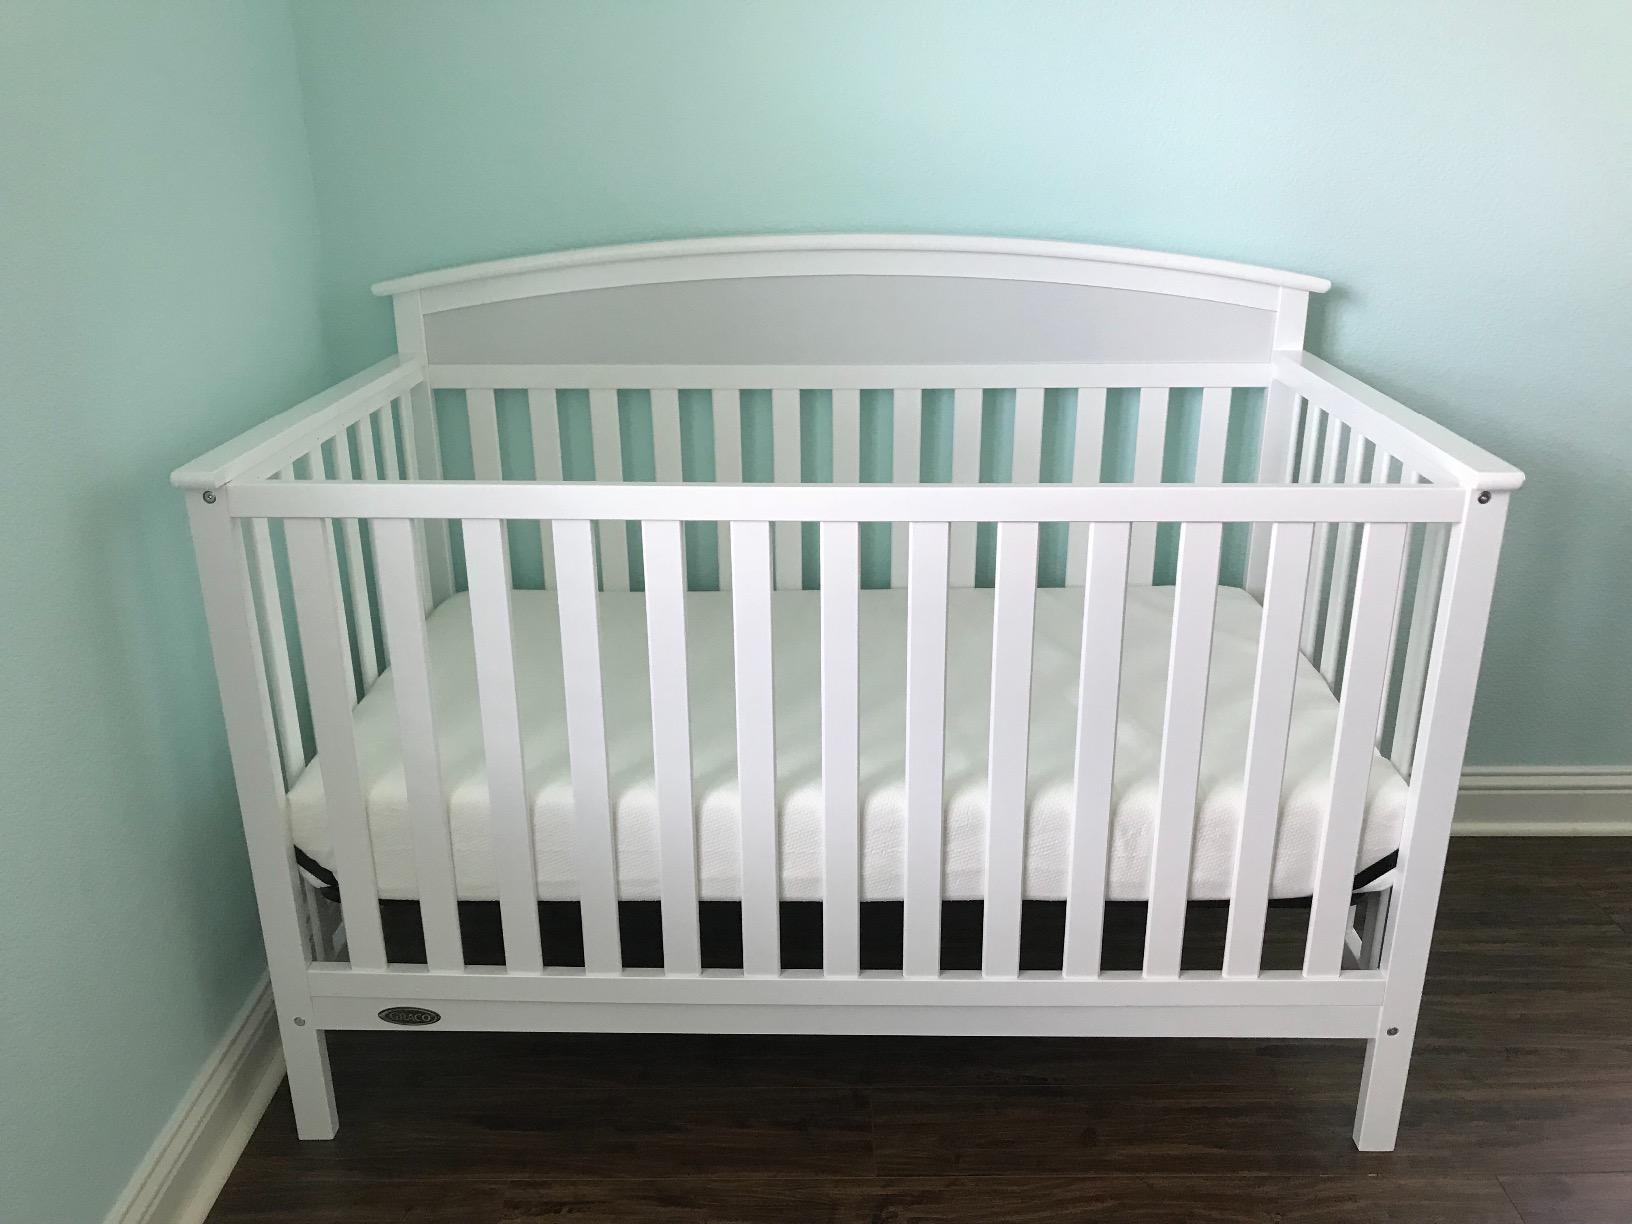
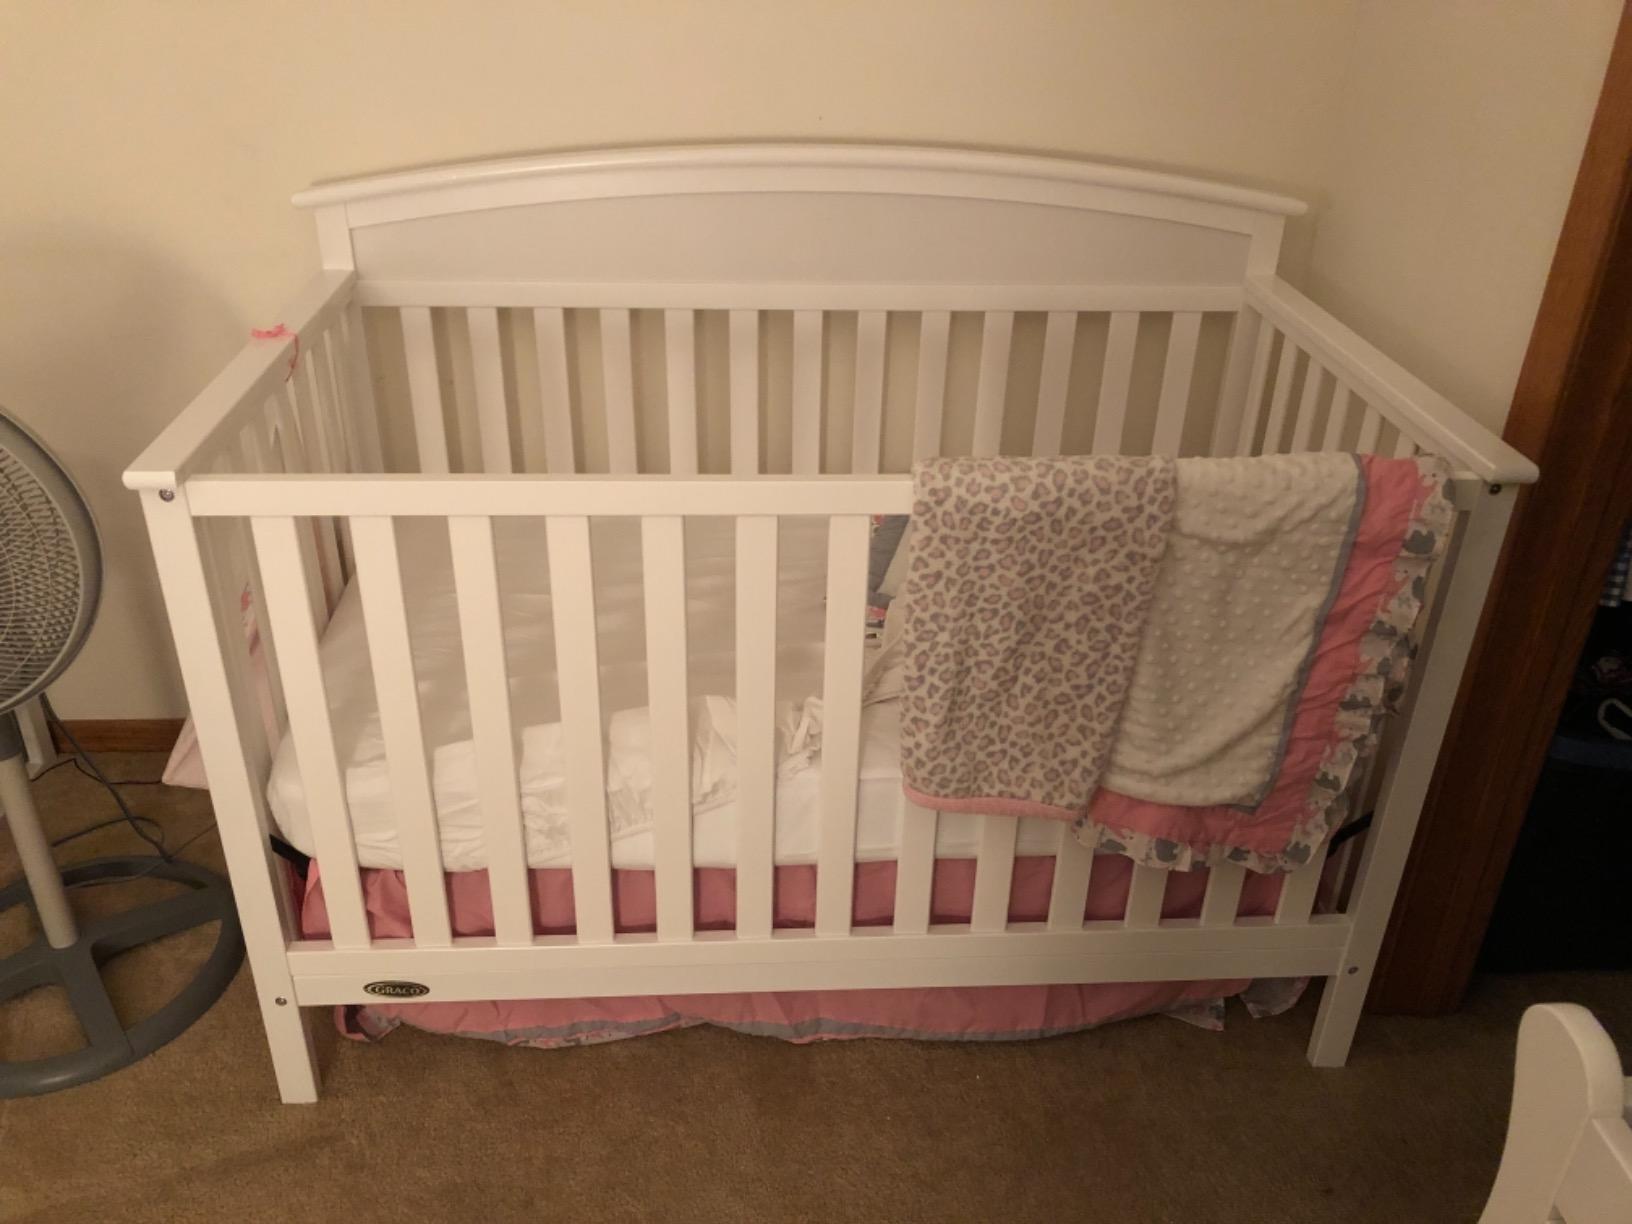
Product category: products_crib
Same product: yes